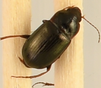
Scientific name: Amara quenseli
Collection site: Niwot Ridge NEON (NIWO), plot NIWO_013